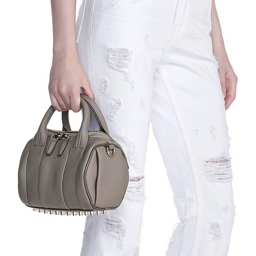
same classic bags but in a brand new colour for resort - shop the new styles in stores now